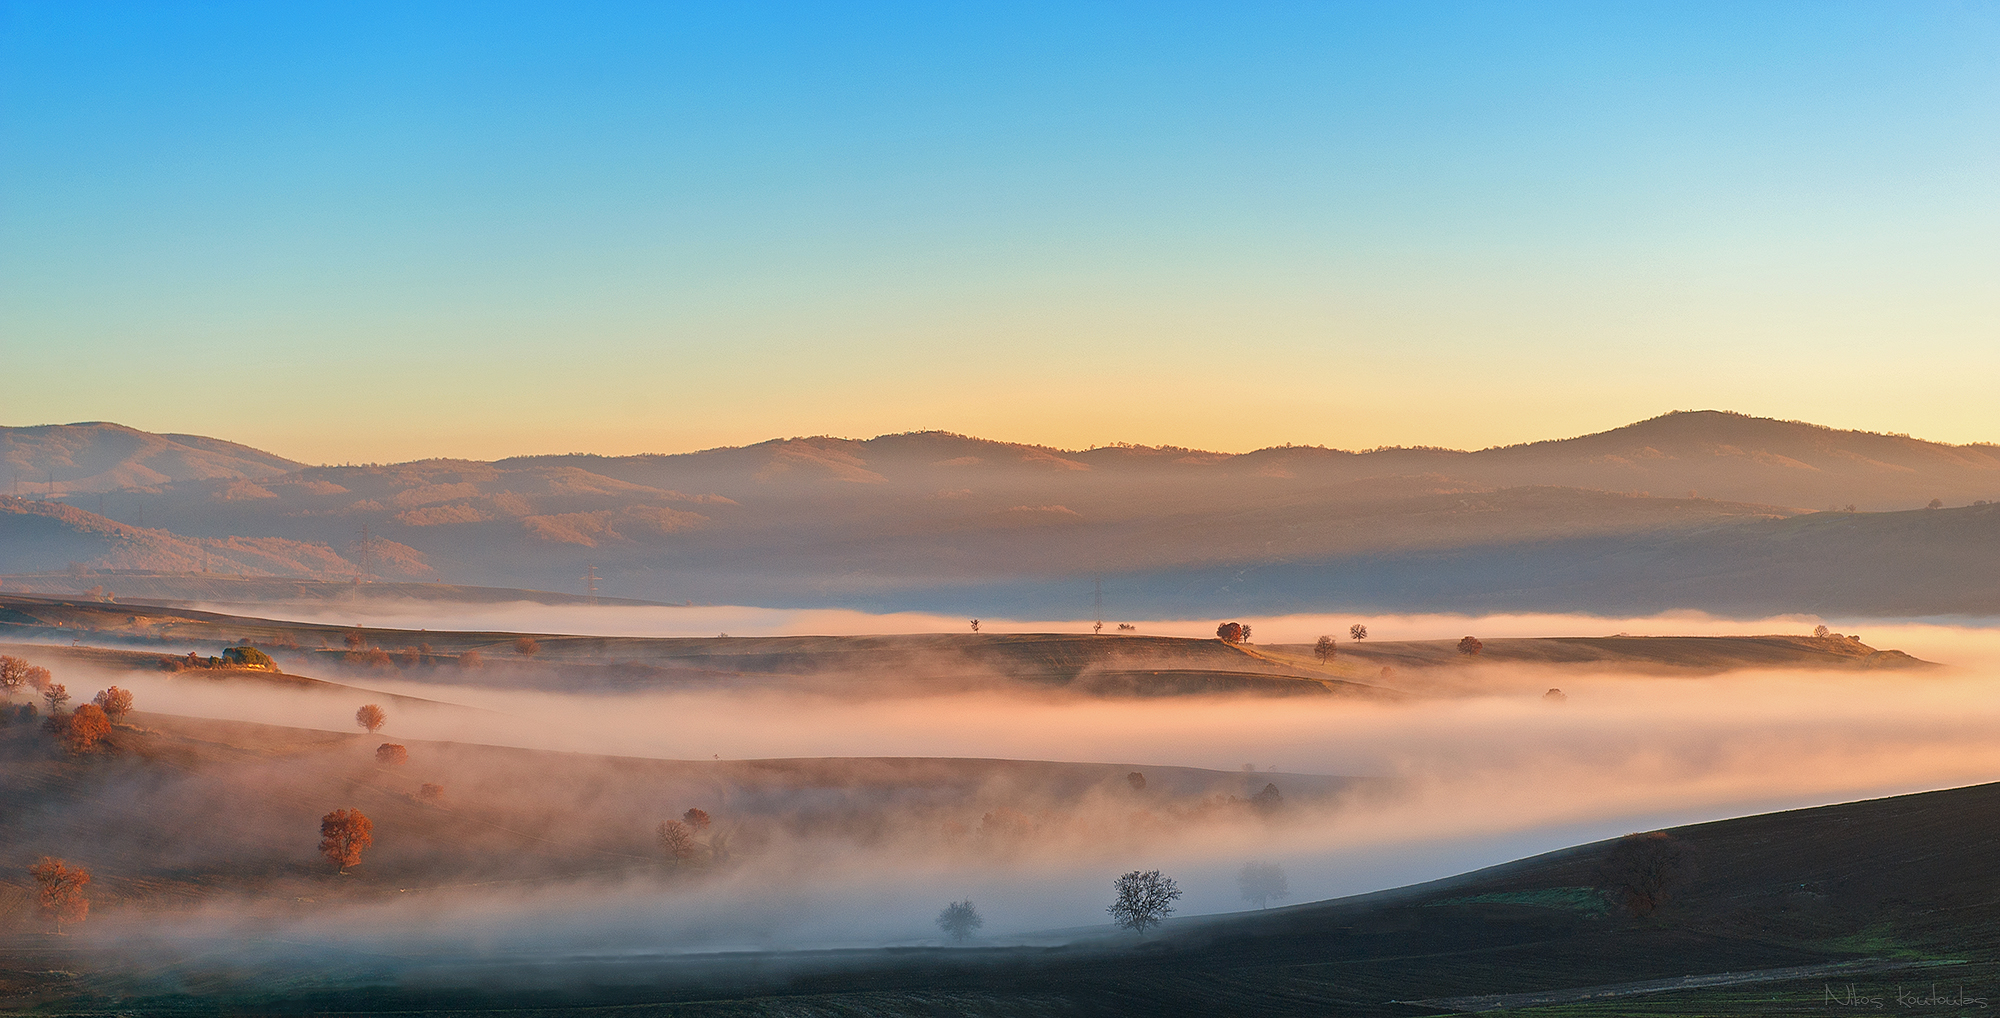
landscape, sea, tree, horizon, mountain, cloud, fog, sunrise, sunset, mist, morning, hill, wave, lake, dawn, dusk, evening, reflection, reservoir, world, trees, west, cool image, the, plateau, greece, below, loch, macedonia, kozani, prosilio, landform, natural environment, atmospheric phenomenon, mountainous landforms